Shaukat Ali (politician)

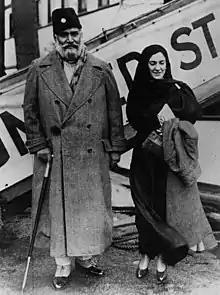
Maulana Shaukat Ali with his wife 1932

While still a supporter of Congress and its non-violent ethos, Shaukat Ali even surpassed some of his colleagues in also providing support to the revolutionary independence movement. To this end, he supplied guns to Sachindranath Sanyal.